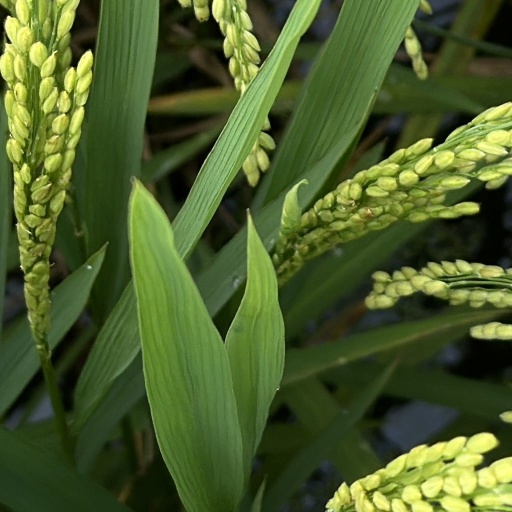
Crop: rice